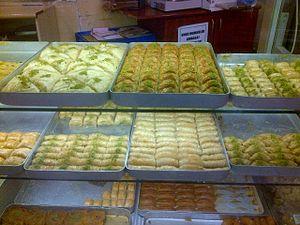
Gaziantep, avant 1920 Antep, est une ville de Turquie, préfecture de la province du même nom, située au sud-est de l’Anatolie ou nord-ouest de la Mésopotamie, à proximité de la Syrie.